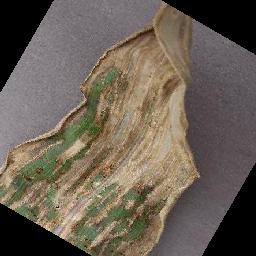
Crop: corn
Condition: (maize)_cercospora_spot_gray_spot